T7 RNA polymerase

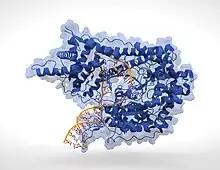
T7 RNA Polymerase (blue) producing mRNA (light-blue) from a double-stranded DNA template (orange).

T7 RNA Polymerase is an RNA polymerase from the T7 bacteriophage that catalyzes the formation of RNA from DNA in the 5'→ 3' direction.